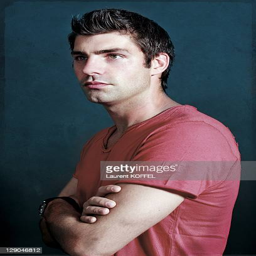
a portrait of actor of tv police procedural